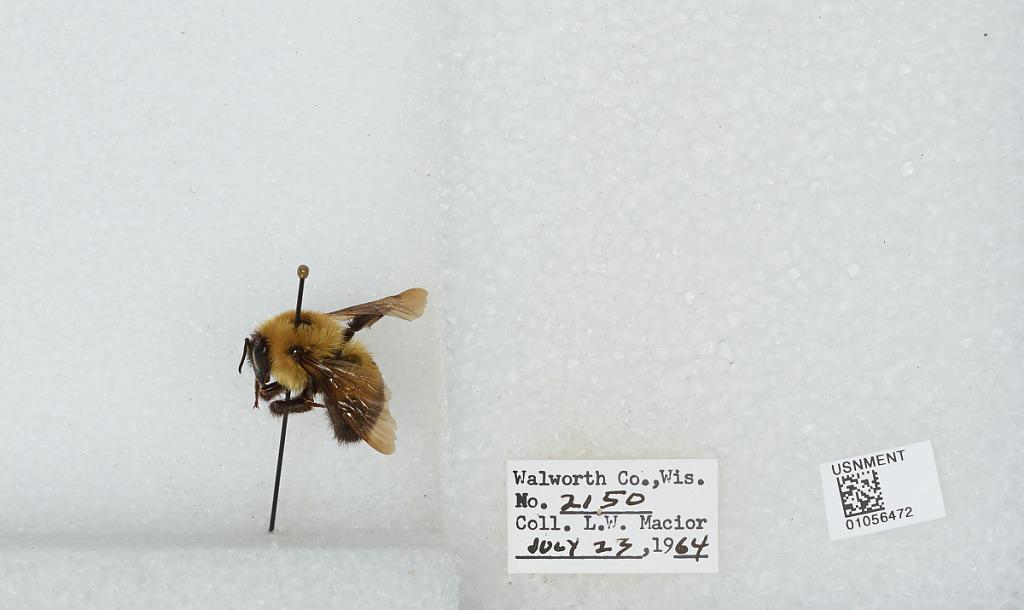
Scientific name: Bombus (Pyrobombus) bimaculatus Cresson
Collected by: L. Macior
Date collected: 1964-7-23
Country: United States
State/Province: Wisconsin
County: Walworth
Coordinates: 42.67, -88.54